List of South Africa Test cricket records

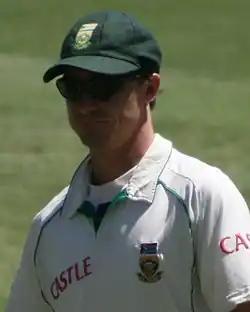
Fast bowler Dale Steyn holds the South African Test records for both most wickets (439) and most five-wicket hauls (26).

Test cricket is the oldest form of cricket played at international level. A Test match is scheduled to take place over a period of five days, and is played by teams representing full member nations of the International Cricket Council (ICC).